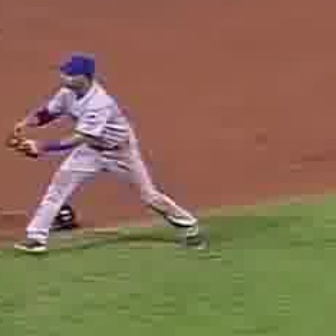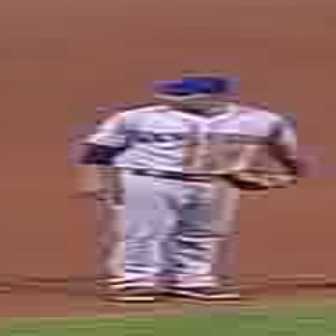
  Please identify the target specified by the bounding box [4,53,205,254] in the first image and locate it in the second image. Return the coordinates in [x_min,y_min,x_max,y_max] format.
Answer: [72,77,298,300]